Crystal Tools

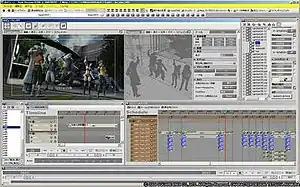
Crystal Tools in 2009

After version 1.0 had been finished, the engine's code name White Engine was changed to the official title Crystal Tools. This was not only done to represent the company and its works better, but also due to the refractive effects of real-life crystals that were meant to symbolize the flexibility of the engine. Over the next few months, the programmers advanced the engine to version 1.1 and added preliminary support for the Wii. In September 2011, "Final Fantasy Versus XIII" director Tetsuya Nomura and his team replaced Crystal Tools with a proprietary action game engine that was supplemented by the lighting technology of the company's new Luminous Studio engine. Other teams, such as the staff behind "Final Fantasy XIII-2", kept using and refining Crystal Tools. For "", the engine was adjusted to make it more suitable to games with an open world design.